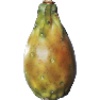
Label: cactus_fruit